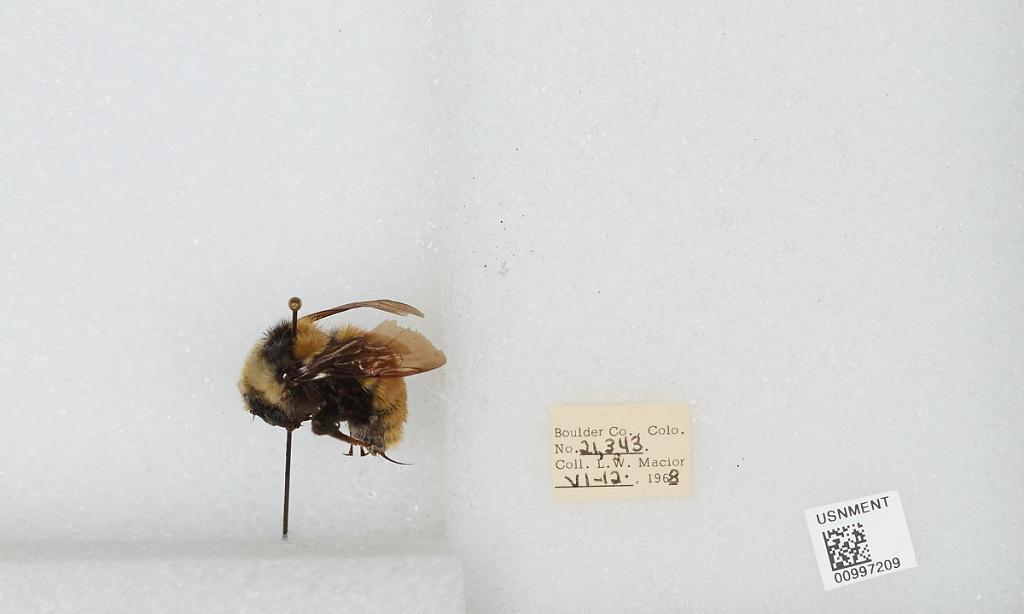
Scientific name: Bombus (Subterraneobombus) appositus Cresson
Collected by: L. Macior
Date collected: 1968-6-12
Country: United States
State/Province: Colorado
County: Boulder
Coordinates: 40.09, -105.36